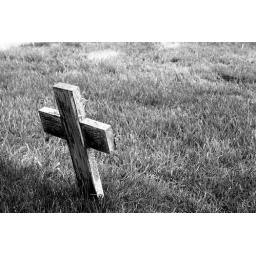
small cross in grass